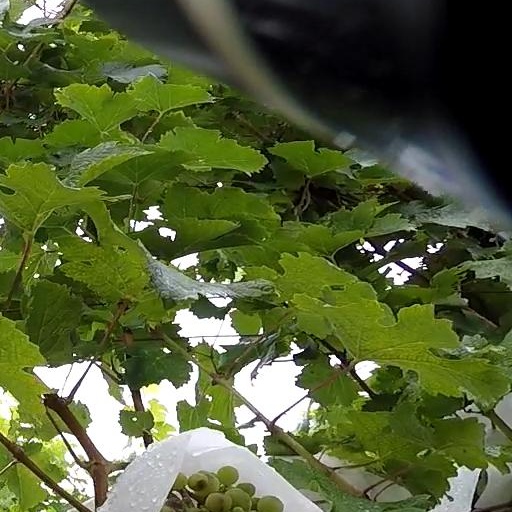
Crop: grape